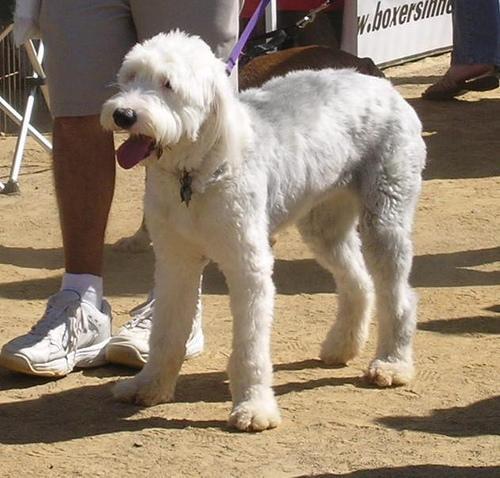
Old_English_sheepdog